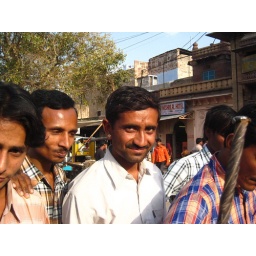
Locals staring at the strange white people in Jodhpur's central market